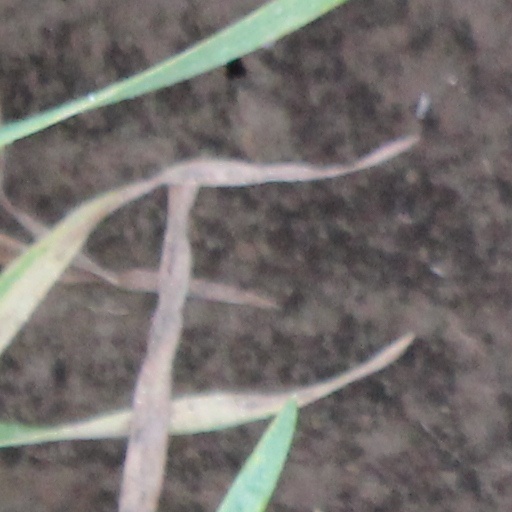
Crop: wheat